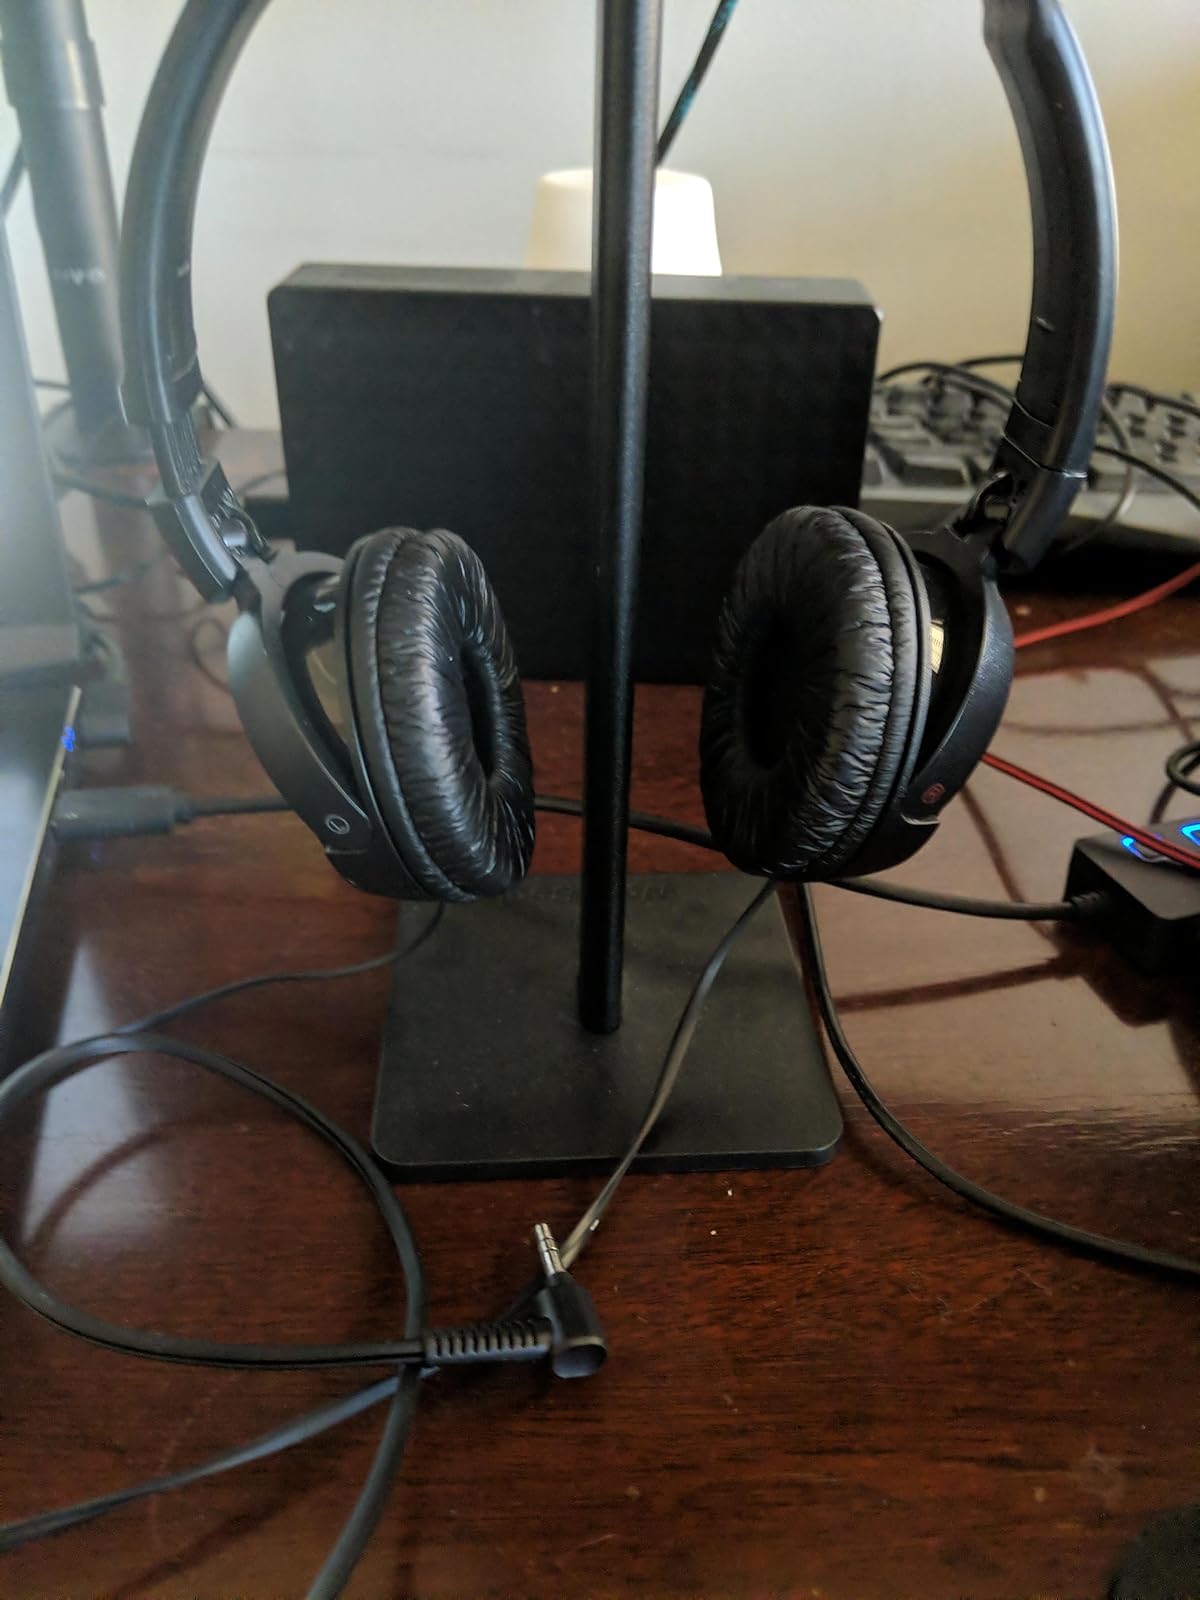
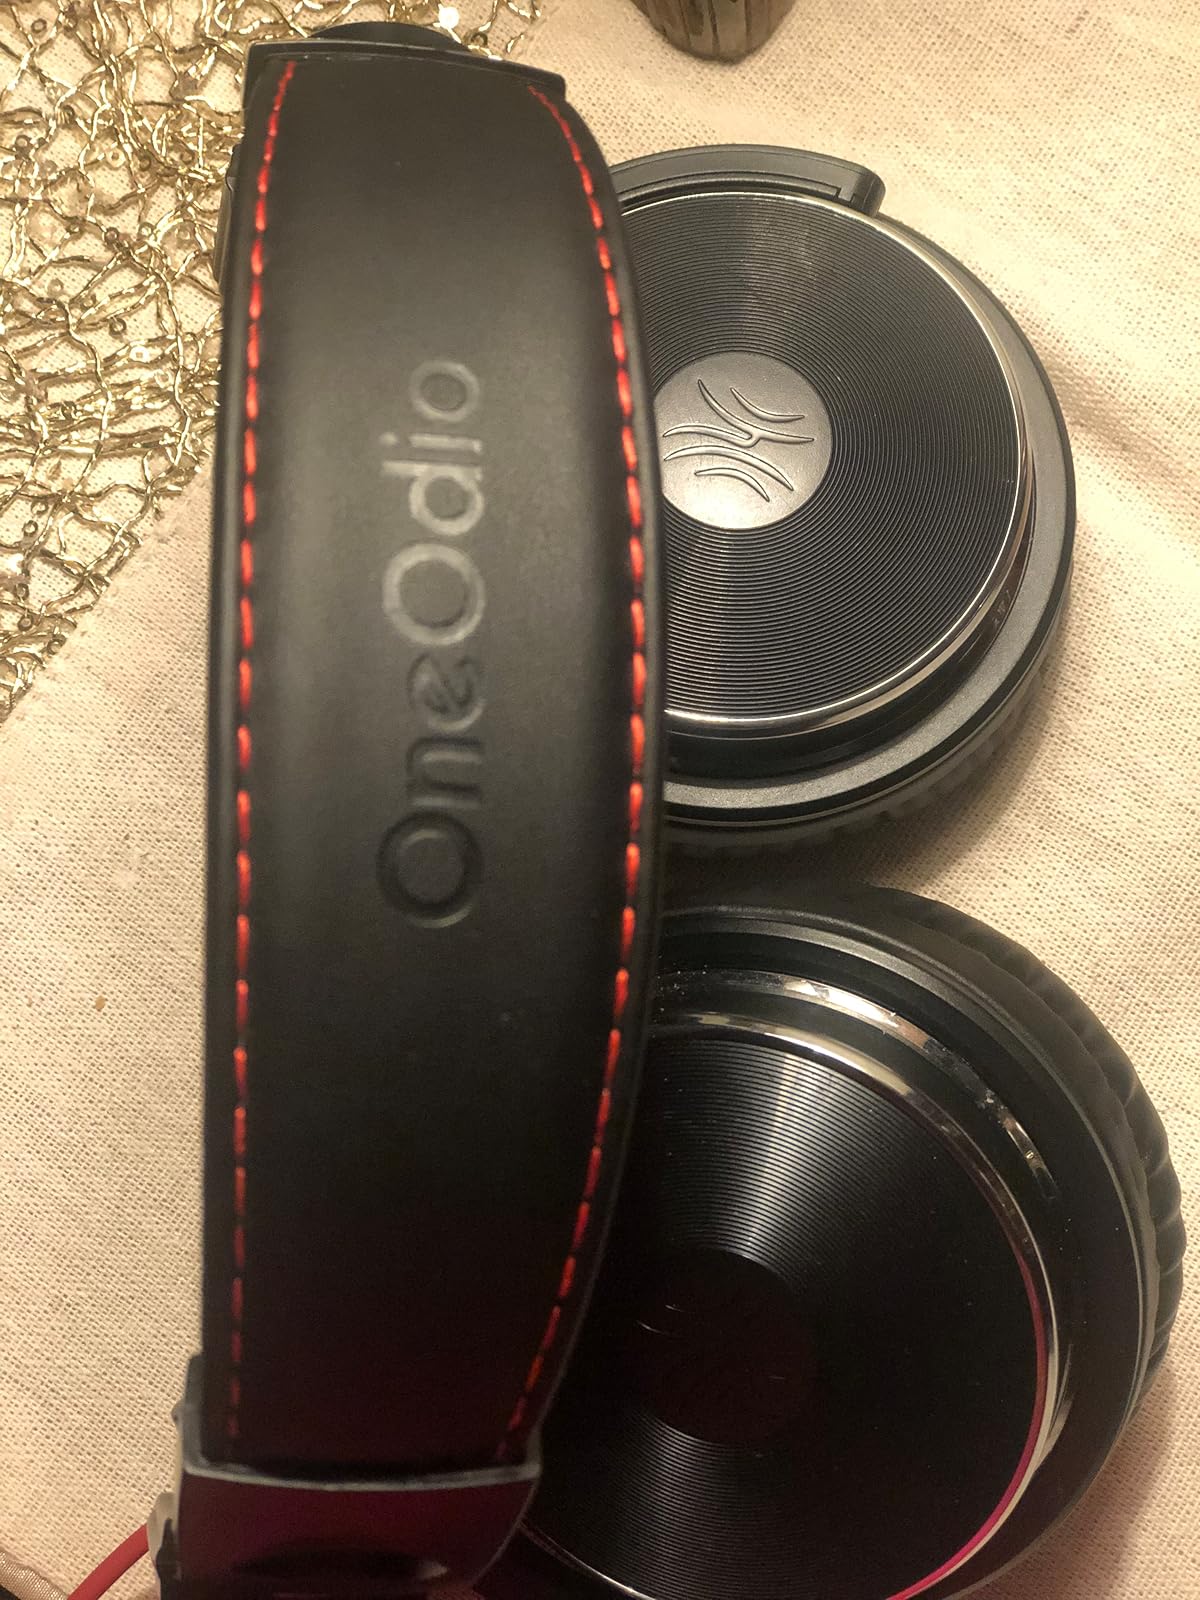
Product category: headphones
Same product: no